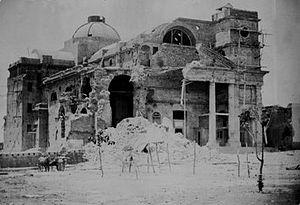
Paysandú est une ville d'Uruguay et la capitale du département de Paysandú. Elle est située à l'ouest du pays, à 335 km au nord-ouest de Montevideo. Sa population s'élève à 97 000 habitants, ce qui en fait la quatrième ville du pays.